Saarioinen

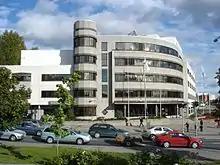
Saarioinen head office in Tampere, photographed in September 2007.

, the master of the Saarioinen manor in Sahalahti started a henhouse in 1945. The idea was to breed chickens for other henkeepers to use for breeding more chickens. The demand for animals was great, and in the early 1950s the farm had grown to the largest in the Nordic countries by area. In 1947 the garden Saarioisten Taimisto was founded in the farm, with the manure coming from the farm's own henhouse. In 1948 the farm started selling plant nutrients and manure to consumers as Humus products. The next year, the farm started farming minks and Arctic foxes. In the early 1950s the farm started producing canned vegetables, the first farm in Finland to do so at an industrial scale. The product line was soon joined by berry and fruit purees and juices and food conservation agents aimed at consumers. From 1946 the farm also grew tobacco, the tobacco company Oy Panama Tobacco Co stayed in business until 1967.